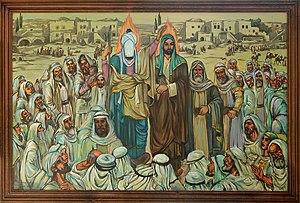
Mahomet de retour du hajj, désignant Ali comme le ""Vali"", terme polysémique, interprété comme ""maître"" par les musulmans chiites."
L'alévisme regroupe des membres de l'islam dits hétérodoxes et revendique en son sein la tradition universelle et originelle de l'islam et plus largement de toutes les religions monothéistes. L'alévisme se rattache au chiisme duodécimain à travers le sixième imam et à Haci Bektaş Veli, fondateur de l'ordre des bektachi dont la généalogie mythique remonte aussi au sixième imam. Il se classe dans les traditions soufies et ses croyances sont assimilables au panenthéisme. Bien qu'il soit de tradition très ancienne, certains voient en l'alévisme une philosophie et une croyance propre à lui-même hors de l'islam, et d'autres un courant « libéral » ou « progressiste » de l'islam dont les dogmes diffèrent de ceux du sunnisme et du chiisme dit jafarisme.